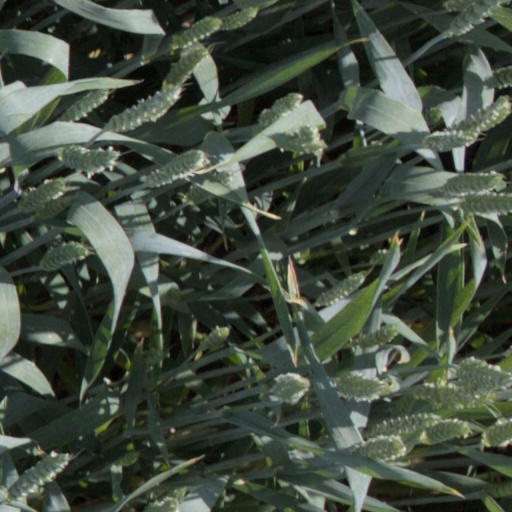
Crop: wheat